Apache County, Arizona

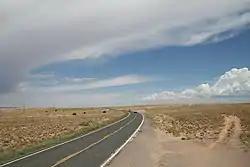
U.S. Route 191 crossing the Beautiful Valley in Apache County

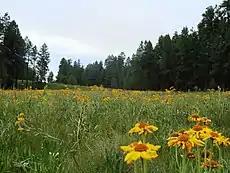
Wildflower meadow in the Apache-Sitgreaves National Forest, near Alpine.

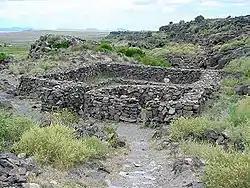
Kiva at Casa Malpais, near Springerville.

The population ranking of the following table is based on the 2010 census of Apache County.